Aldwark Bridge

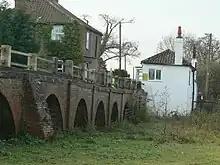
Brick arches over the floodlands, in 2009

By 1962, the bridge was owned by Yorkshire Farmers Ltd. The company offered to sell it to the North Riding of Yorkshire County Council, but the council was uninterested, and it remained in private hands. It remains a toll bridge, thought to be the last one wholly in Yorkshire since the fee for crossing Selby toll bridge was abolished in 1991.